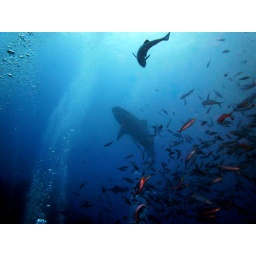
I got video of it swimming up to me and then right over the top of meGaleocerdo cuvierThe Bistro